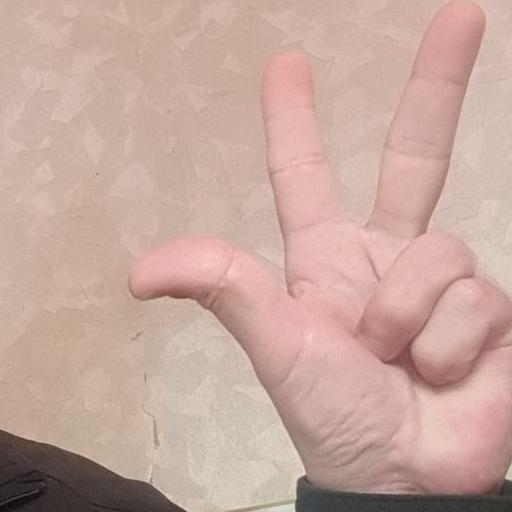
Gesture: three2